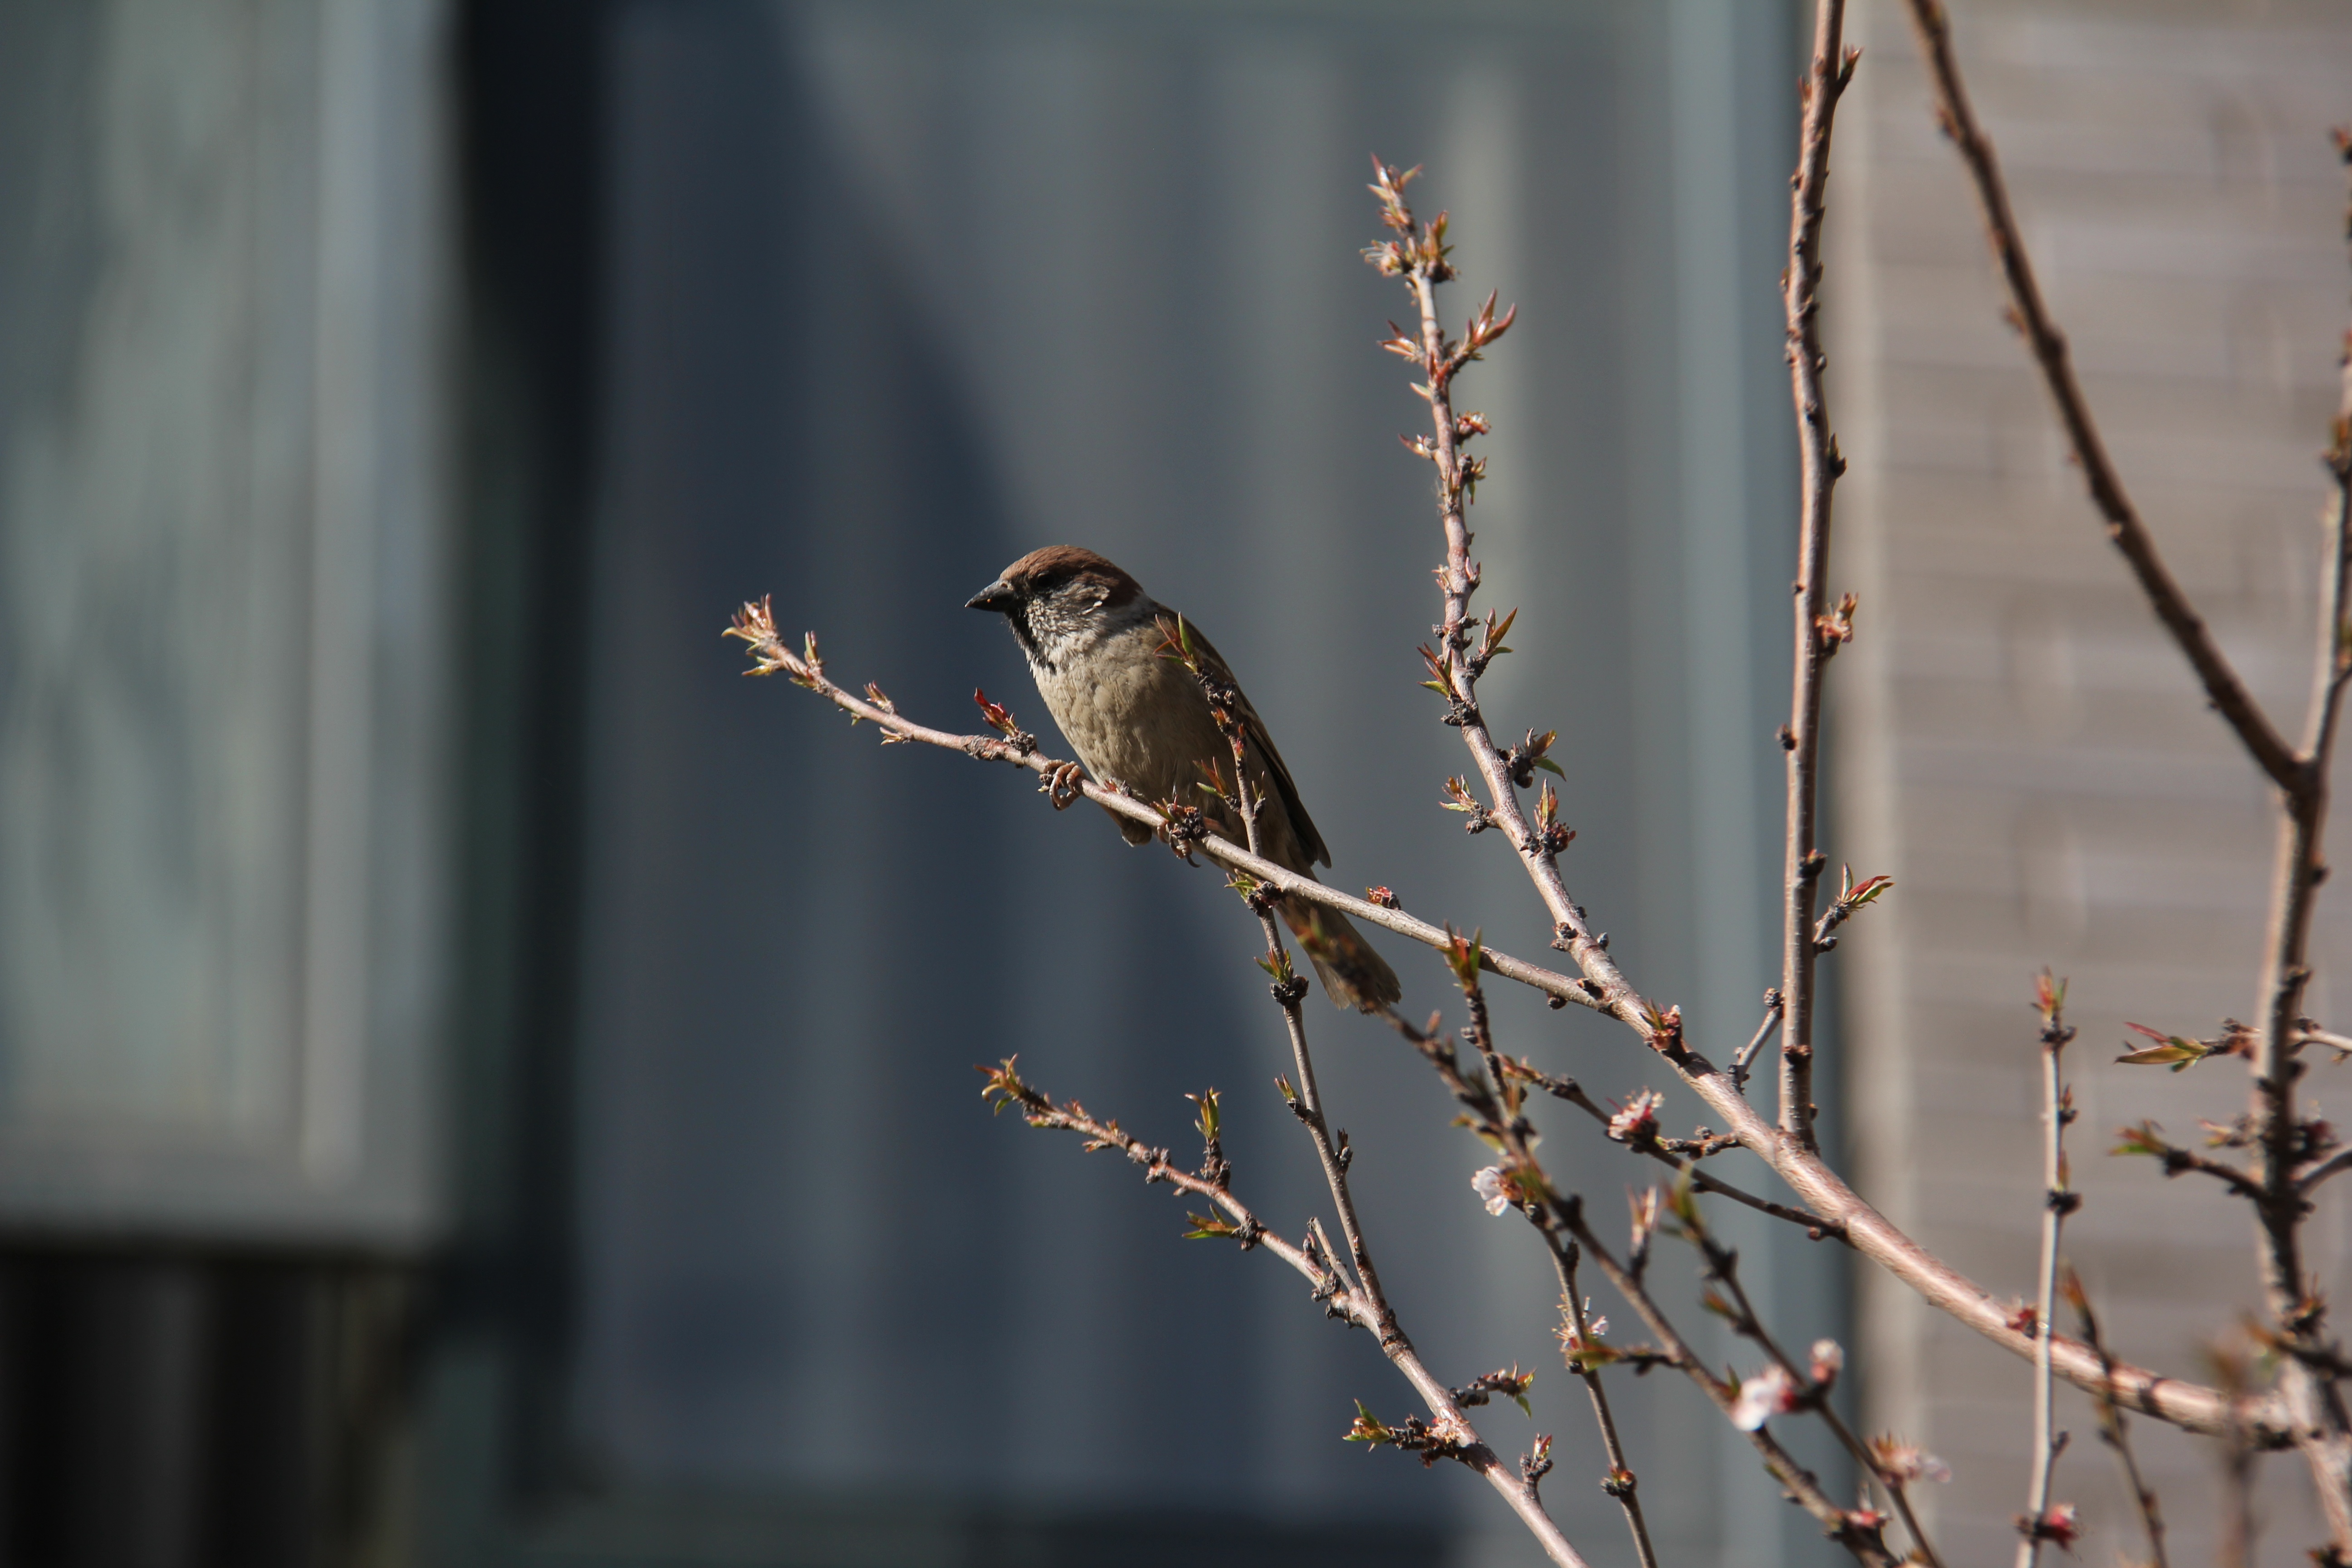
nature, branch, winter, bird, wildlife, spring, season, fauna, twig, sparrow, finch, perching bird